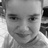
Emotion: happy